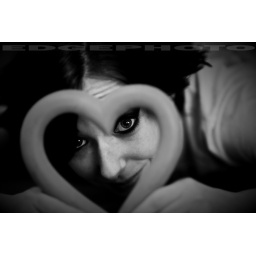
just screwing around at my parent's house with my friend Molly. candid, flash bounced off wall to camera right.